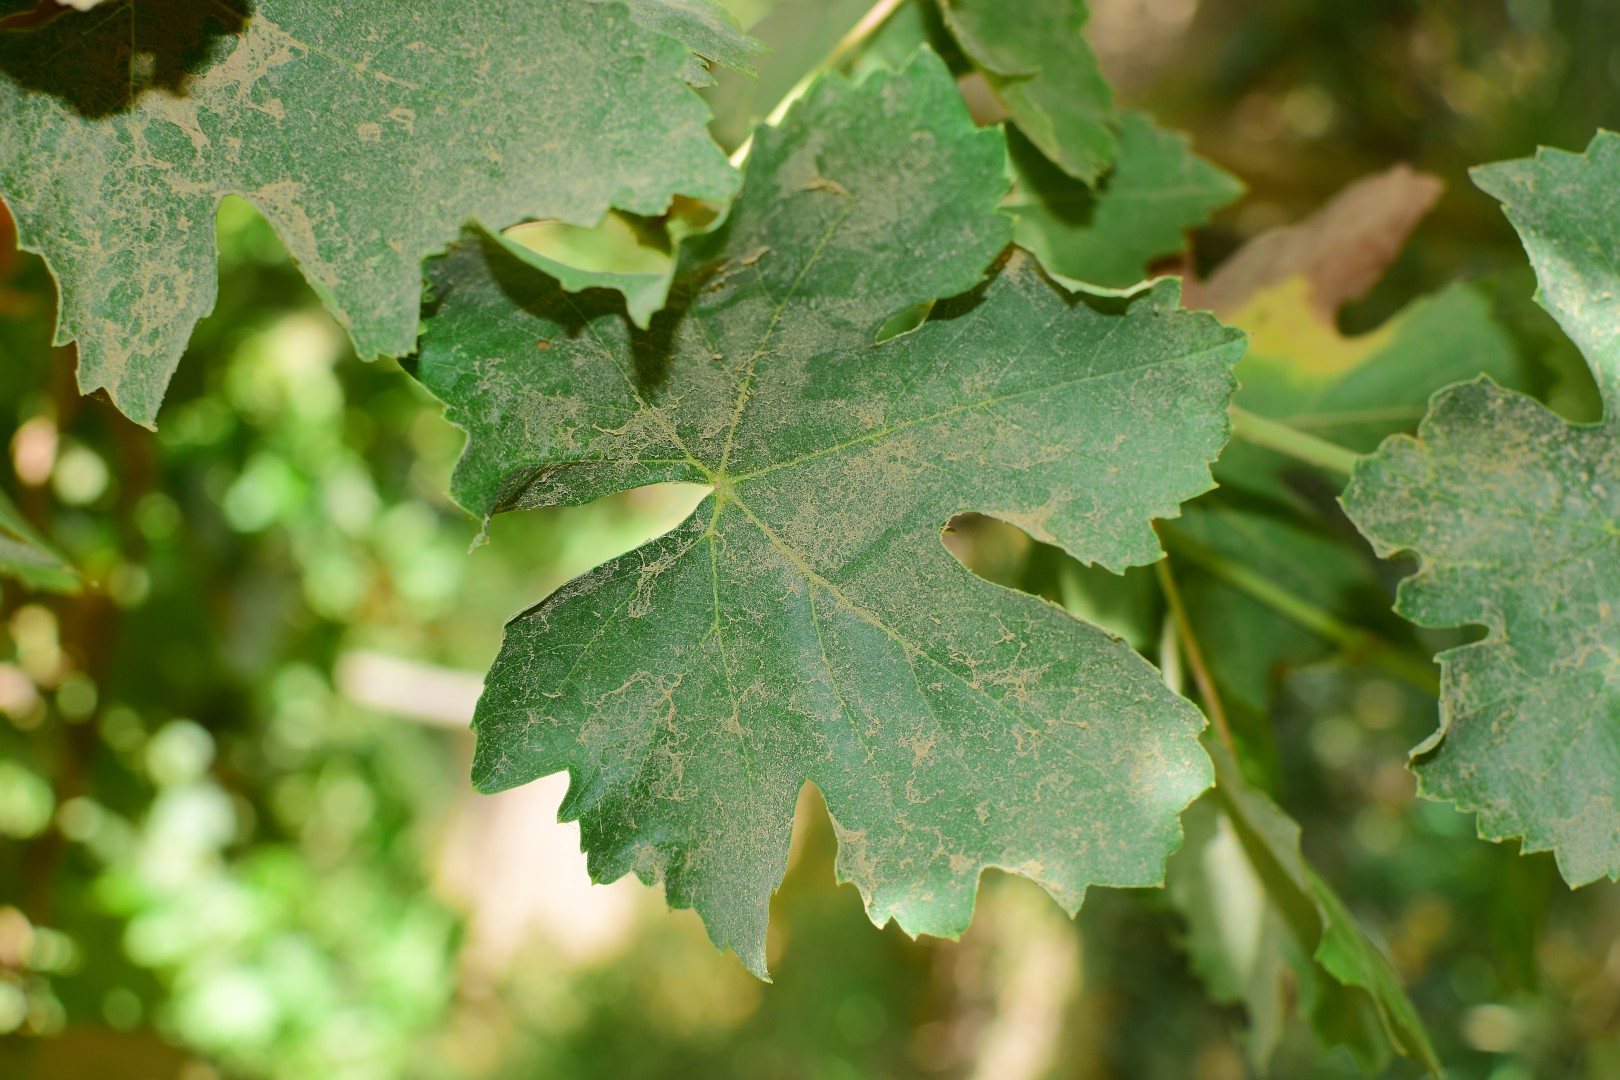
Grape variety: Thompson Seedless